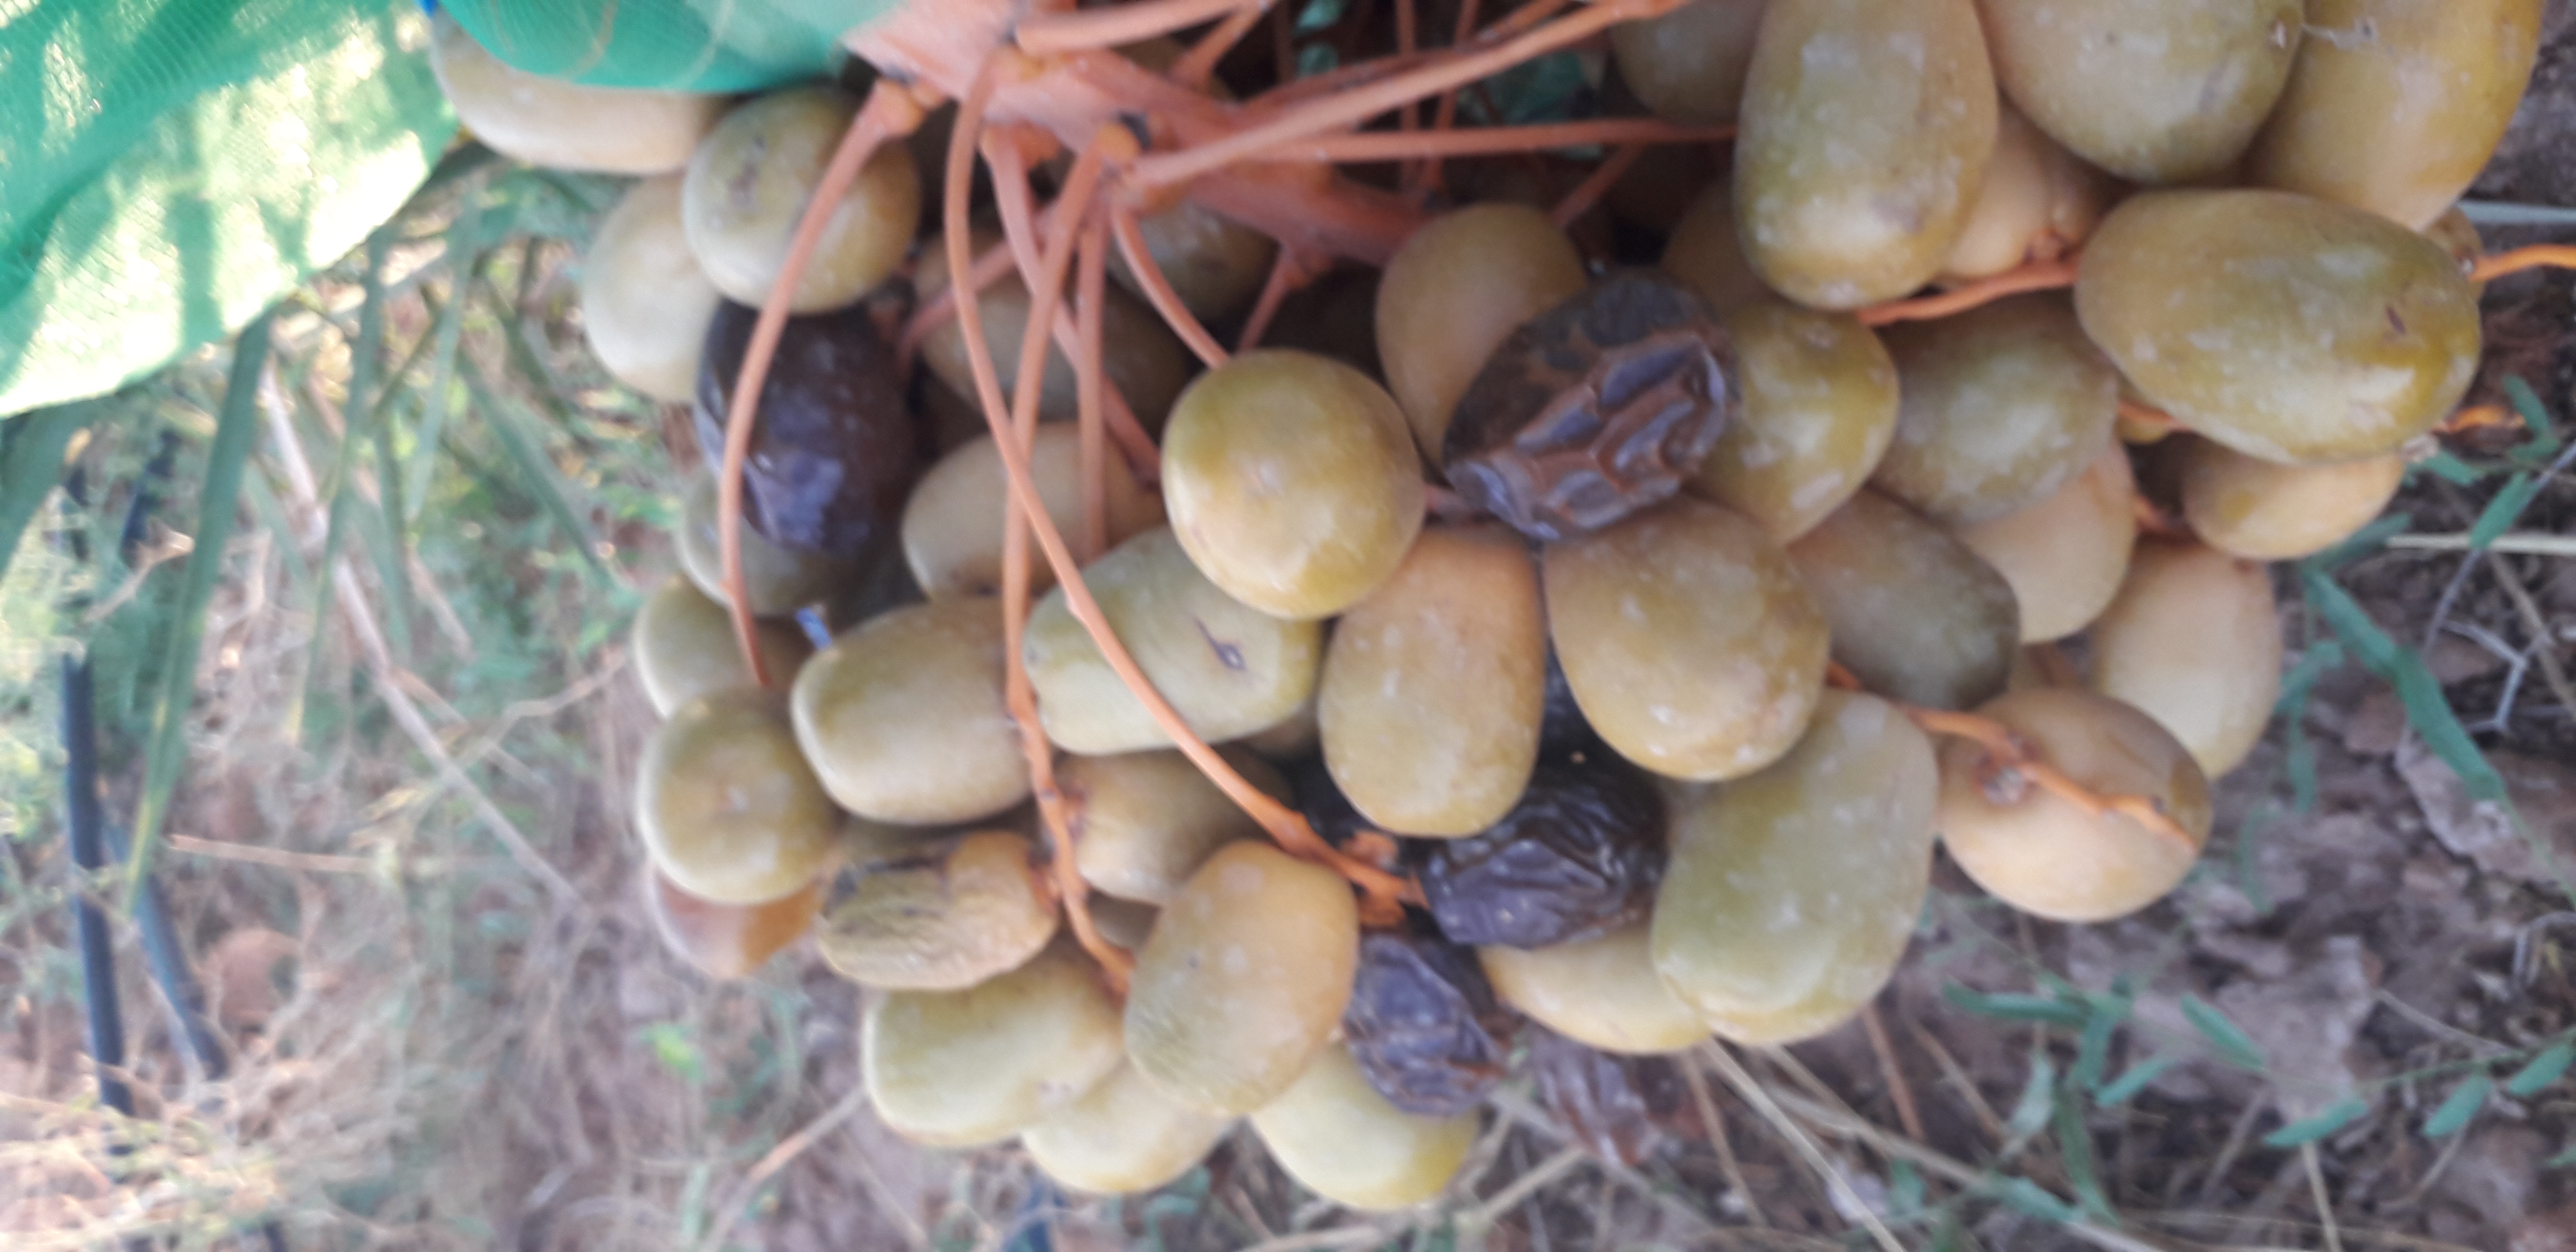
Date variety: Boufagous